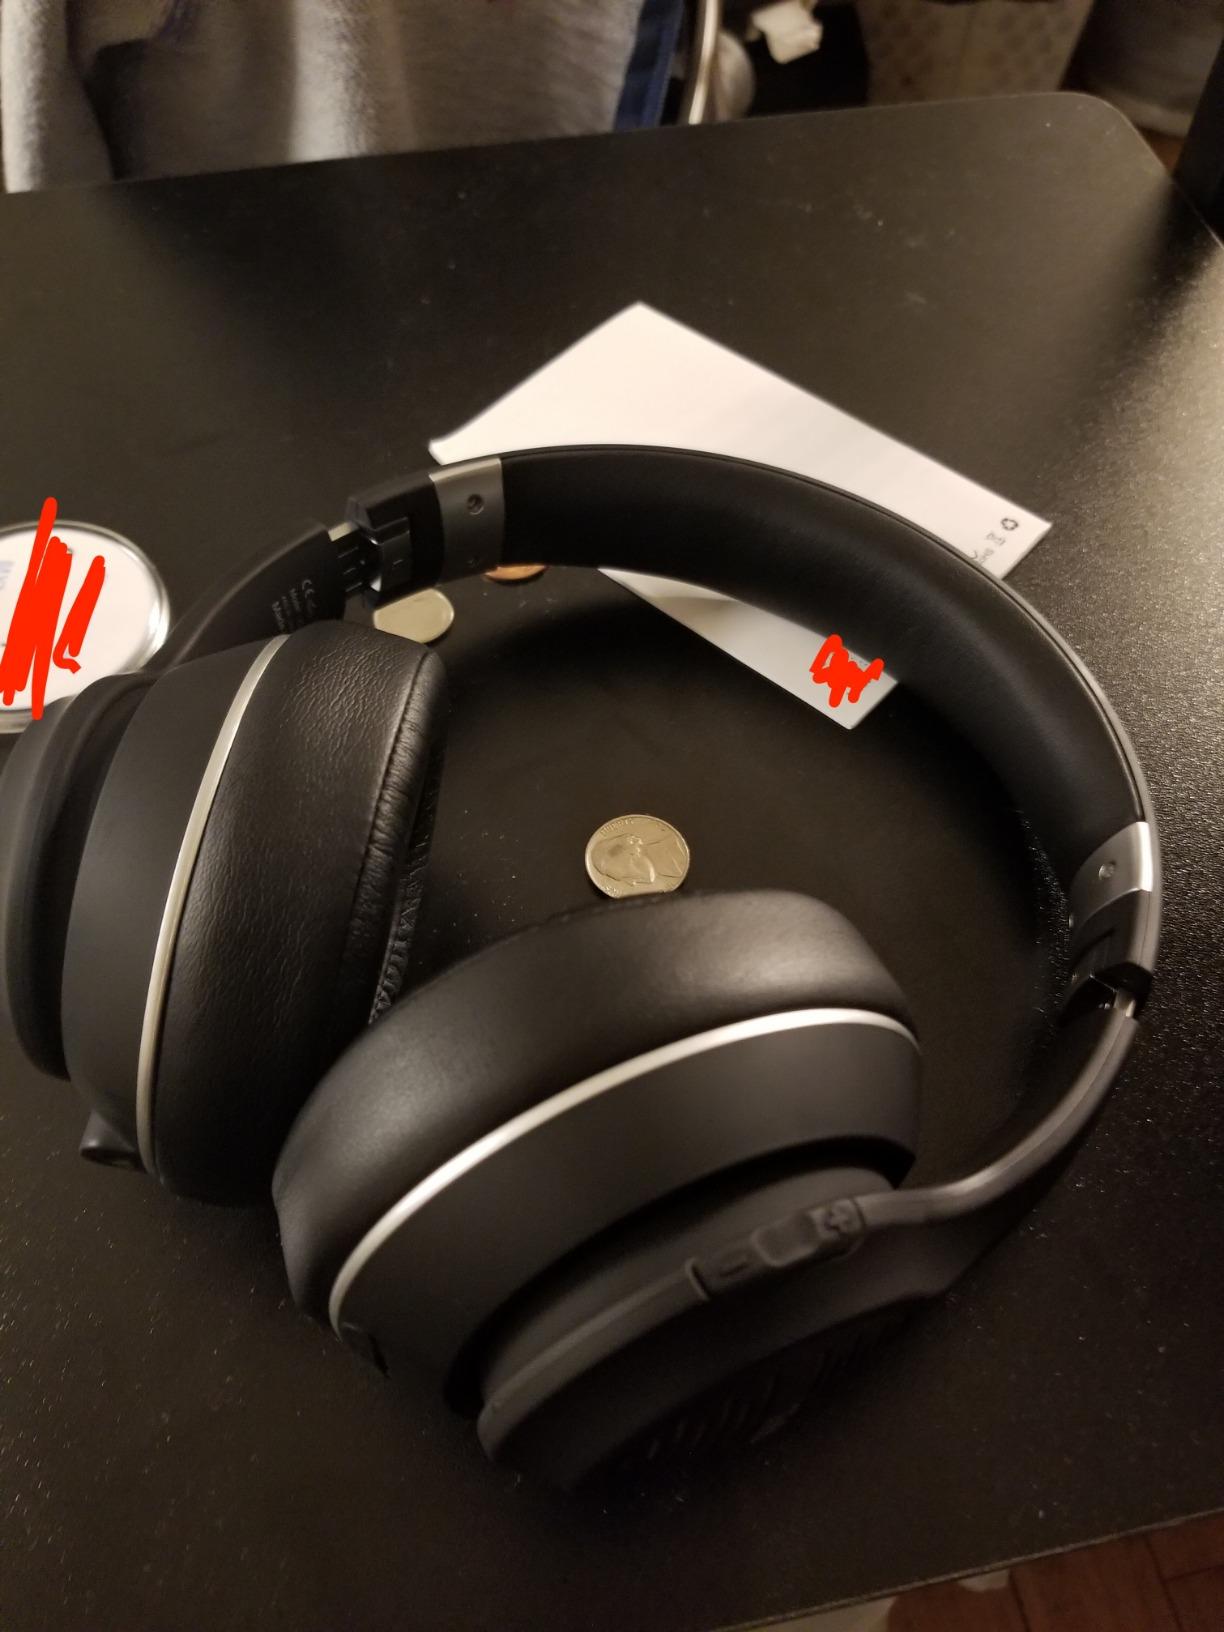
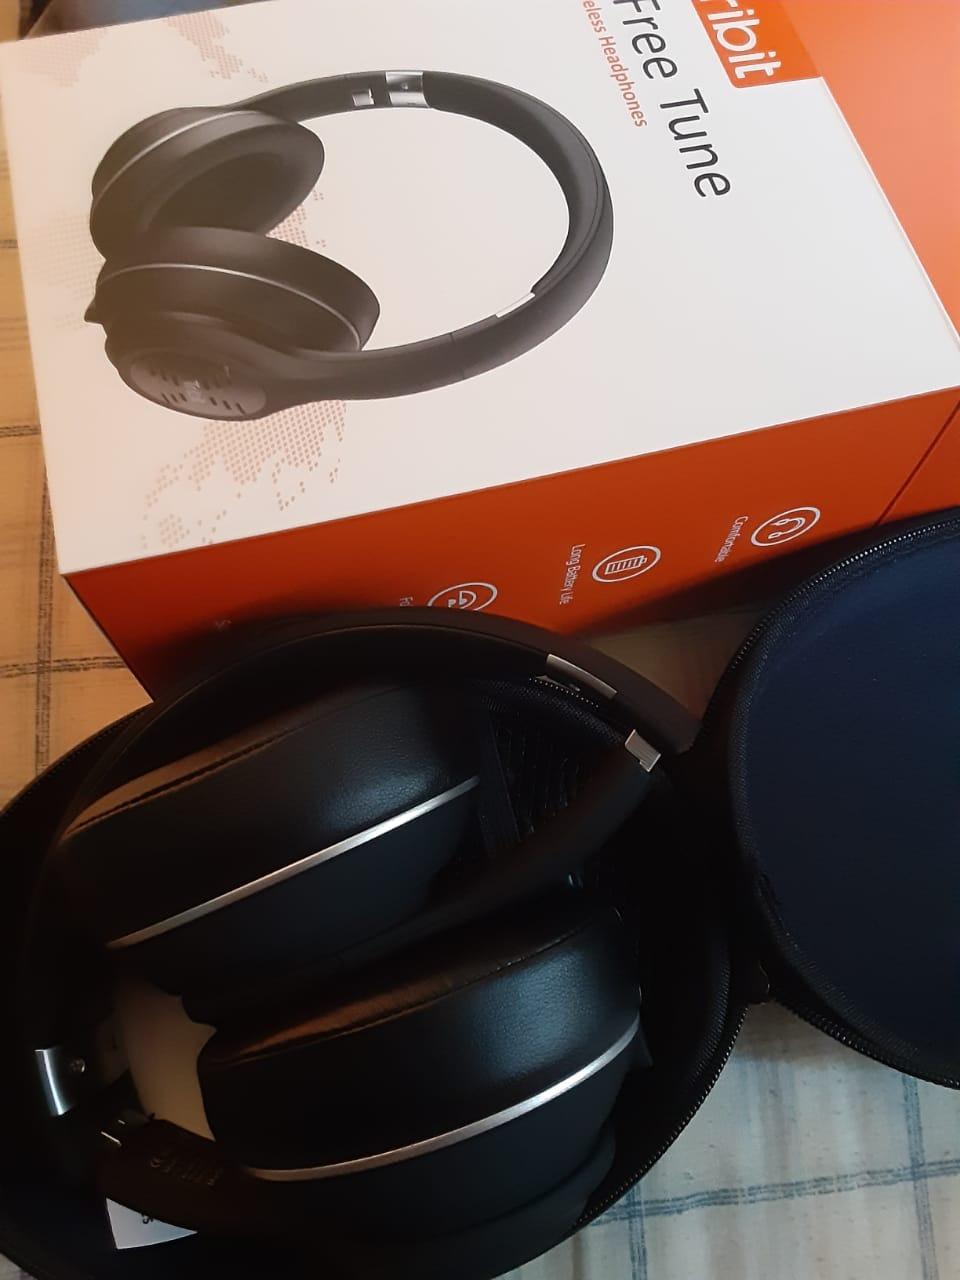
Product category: headphones
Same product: yes